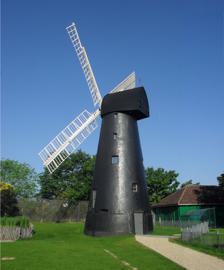
Building: Ashby's Mill
Country: United Kingdom
Year built: 1816
Brixton Windmill Brixton Windmill The mill in 2012 Origin Mill name Ashby's Mill Grid reference TQ 303 737 Coordinates 51°27′12″N 0°07′26″W / 51.453219°N 0.123849°W / 51.453219; -0.123849 Operator(s) London Borough of Lambeth Year built 1816 Information Purpose Corn mill Type Tower mill Storeys Four storeys No. of sails Four sails Type of sails Two Common sails and two Patent sails Windshaft Cast iron Winding Hand winded by wheel and rope Auxiliary power Steam engine , later replaced by a gas engine Ashby's Mill , often referred to as Brixton Windmill , is a restored grade II* listed tower mill at Brixton in the London Borough of Lambeth . The mill was in Surrey when built and has been preserved. History The mill in working order, 1864 Ashby's Mill was built in 1816 and worked by wind until 1862, when the business was transferred to a watermill at Mitcham on the River Wandle . The sails were removed in 1864 and the windmill was relegated to use as a store. In 1902, the lease on the watermill expired and a steam engine was installed in the windmill. This was later replaced by a gas engine . The windmill was worked by engine until 1934, and supplied wholemeal flour to West End hotels and restaurants. After the war, there were proposals to demolish the mill and build a block of flats. The proposal was rejected and it was decided to conserve the mill, which was restored in 1964 by London County Council . New sails were fitted, and machinery from a derelict windmill at Burgh le Marsh , Lincolnshire installed to replace that which had been removed. The work was done by Thompson's, the Alford millwrights . Following restoration, the mill was opened to the public at Easter 1968. The mill passed to Lambeth Council in 1971 and remains in their ownership. Further restoration was carried out in 1978 and 1983, but the windmill had been placed on the Buildings at Risk Register in 1995. The Friends of Windmill Gardens had been formed in April 2003 with the aim of restoring the windmill and surrounding area as a public amenity. In September 2004, an archaeological dig was organised, with assistance from the Museum of London Archaeology Service. A £25,000 grant was given by Lambeth Borough Council towards repairs to the mill and gardens. A £2,000,000 restoration plan has been put together with assistance from the Horniman Museum and the Society for the Protection of Ancient Buildings . An application for a grant from the Heritage Lottery Fund was submitted. The Heritage Lottery Fund granted £397,700 towards the restoration. Lambeth Council and the Friends of Windmill Gardens also contributed towards the restoration of the mill, which cost £581,000. The restored mill was officially opened to the public on 2 May 2011 by Chuka Umunna , MP for Streatham . Leaflet from Ashby's mill, Brixton, 1914 Description For an explanation of the various pieces of machinery, see Mill machinery . Painting of mill, c.1820 Ashby's Mill is a four-storey brick tower mill with a boat shaped cap. It had two Patent sails and two Common sails. The cap was winded by a hand wheel, no fantail being fitted. The cast iron windshaft is the only remaining original piece of machinery. The mill is 22 feet (6.71 m) diameter at the base and 39 feet 6 inches (12.04 m) to the curb, and 49 feet (14.94 m) high overall. Millers John Ashby 1816 - 1845 Joshua Ashby 1860s - 1934 References Wikimedia Commons has media related to Ashby's Mill, Brixton .